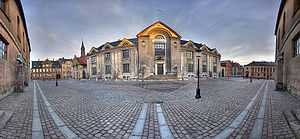
Københavns Universitet
Københavns Universitets hovedbygning på Frue Plads i København.
Københavns Universitet er det ældste universitet og forskningsinstitution i Danmark. Det blev oprettet i 1479 som et studium generale og er den næstældste institution for højere uddannelse i Skandinavien efter Uppsala Universitet. Universitetet havde i 2019 over 38.000 studerende fordelt på knap 22.000 bachelorstuderende og knap 17.000 kandidatstuderende samt dertil godt 3.000 ph.d.-studerende. Der var knap 9.000 ansatte fordelt nogenlunde ligeligt mellem akademisk og administrativt personale. Universitetet har fem campusser i og omkring København, og fællesadministrationen ligger ved Frue Plads i Indre By. De fleste kurser udbydes på dansk, men mange kurser udbydes også på engelsk og nogle få på tysk. Universitetet har flere tusinde udenlandske studerende, hvoraf omkring halvdelen kommer fra Norden.